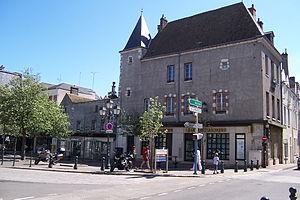
France - Loiret - Montargis - Place Mirabeau (2/2)
L’aire urbaine de Montargis est une aire urbaine française centrée sur l'unité urbaine de Montargis dans le département du Loiret et la région Centre-Val de Loire.